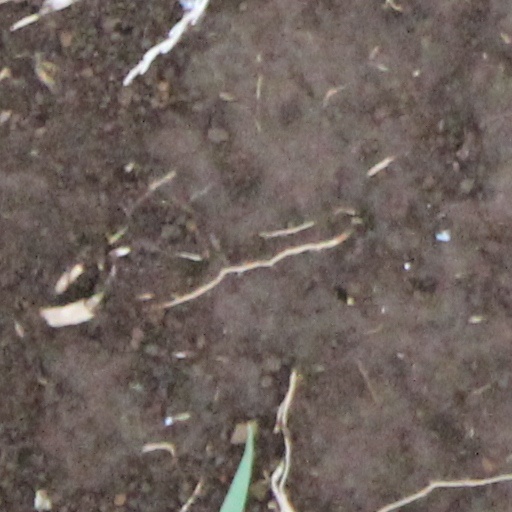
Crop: wheat